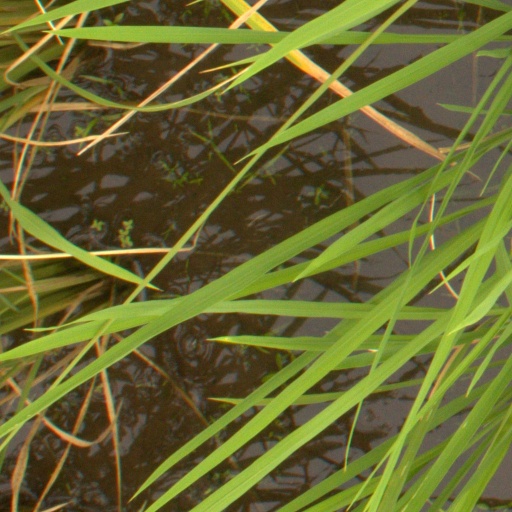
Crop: rice